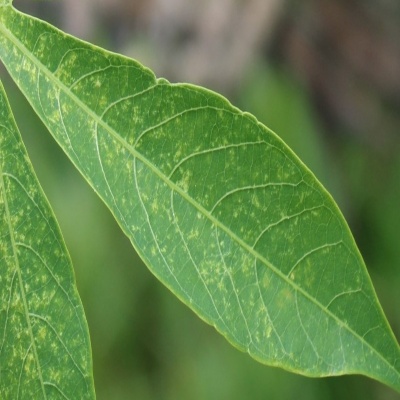
Crop: Cassava
Condition: green mite